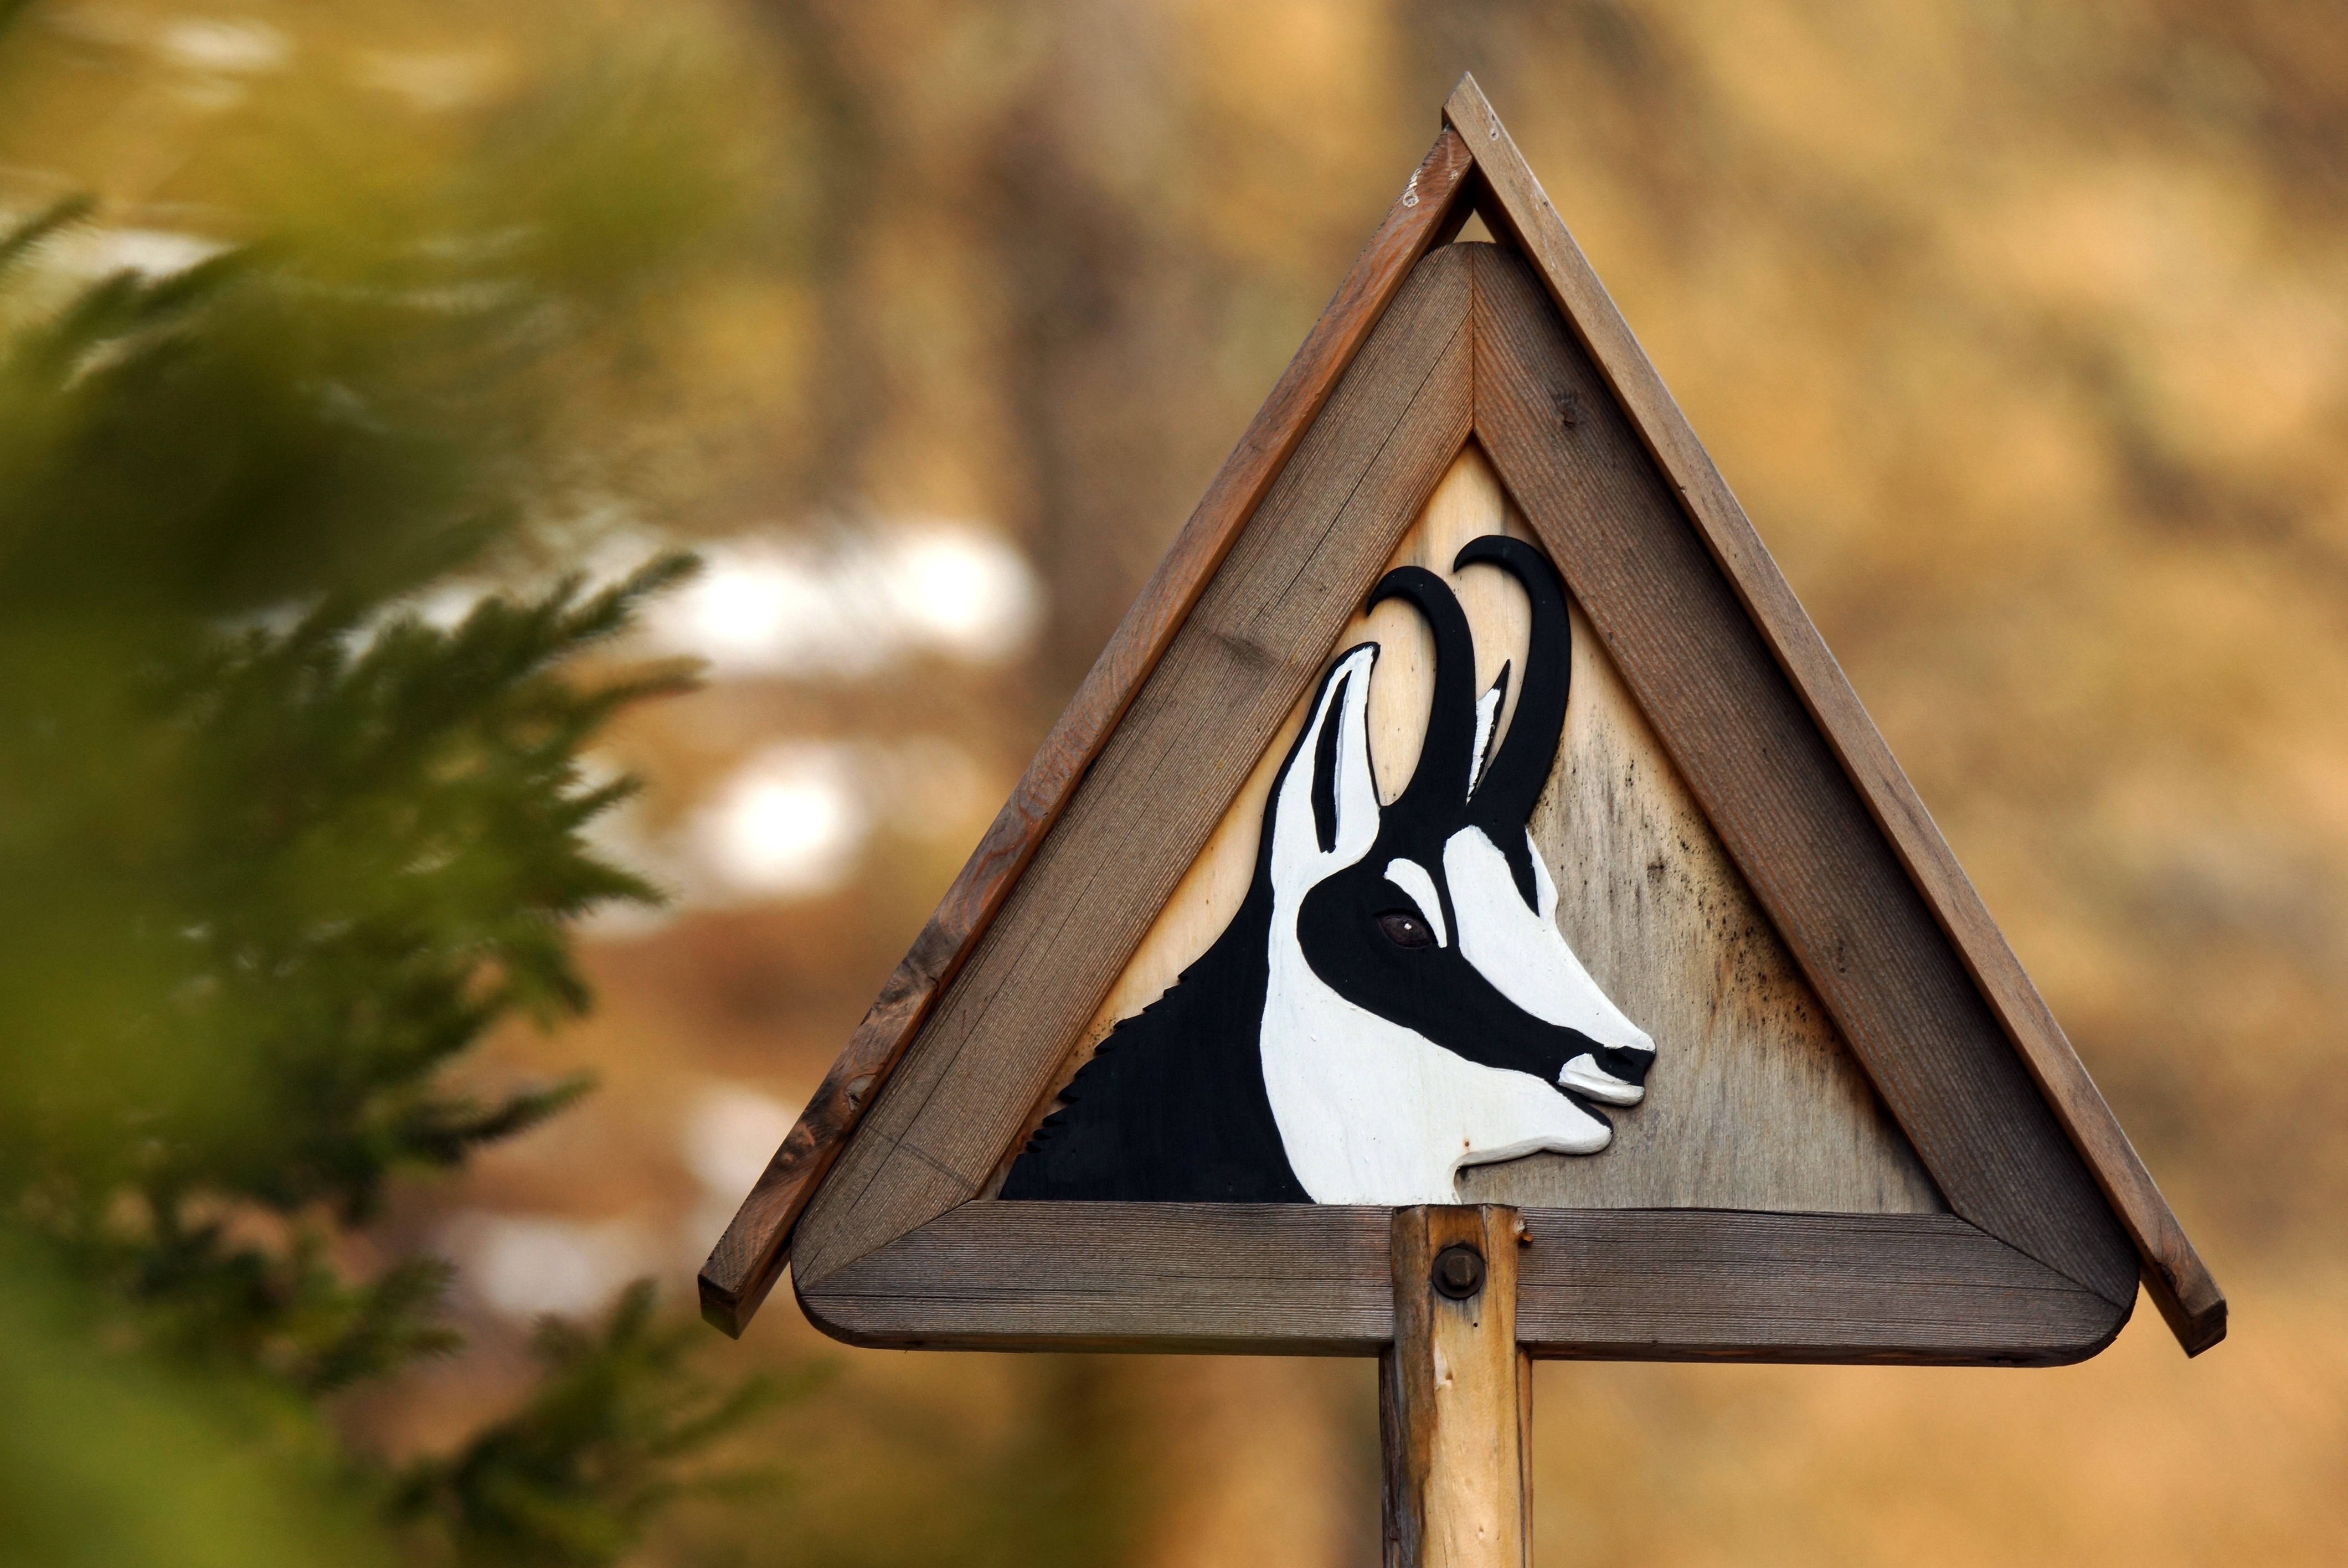
forest, branch, mountain, road, animal, wild, mammal, italy, signal, lighting, triangle, alps, danger, picture frame, notice, horns, dolomites, chamois, caveat